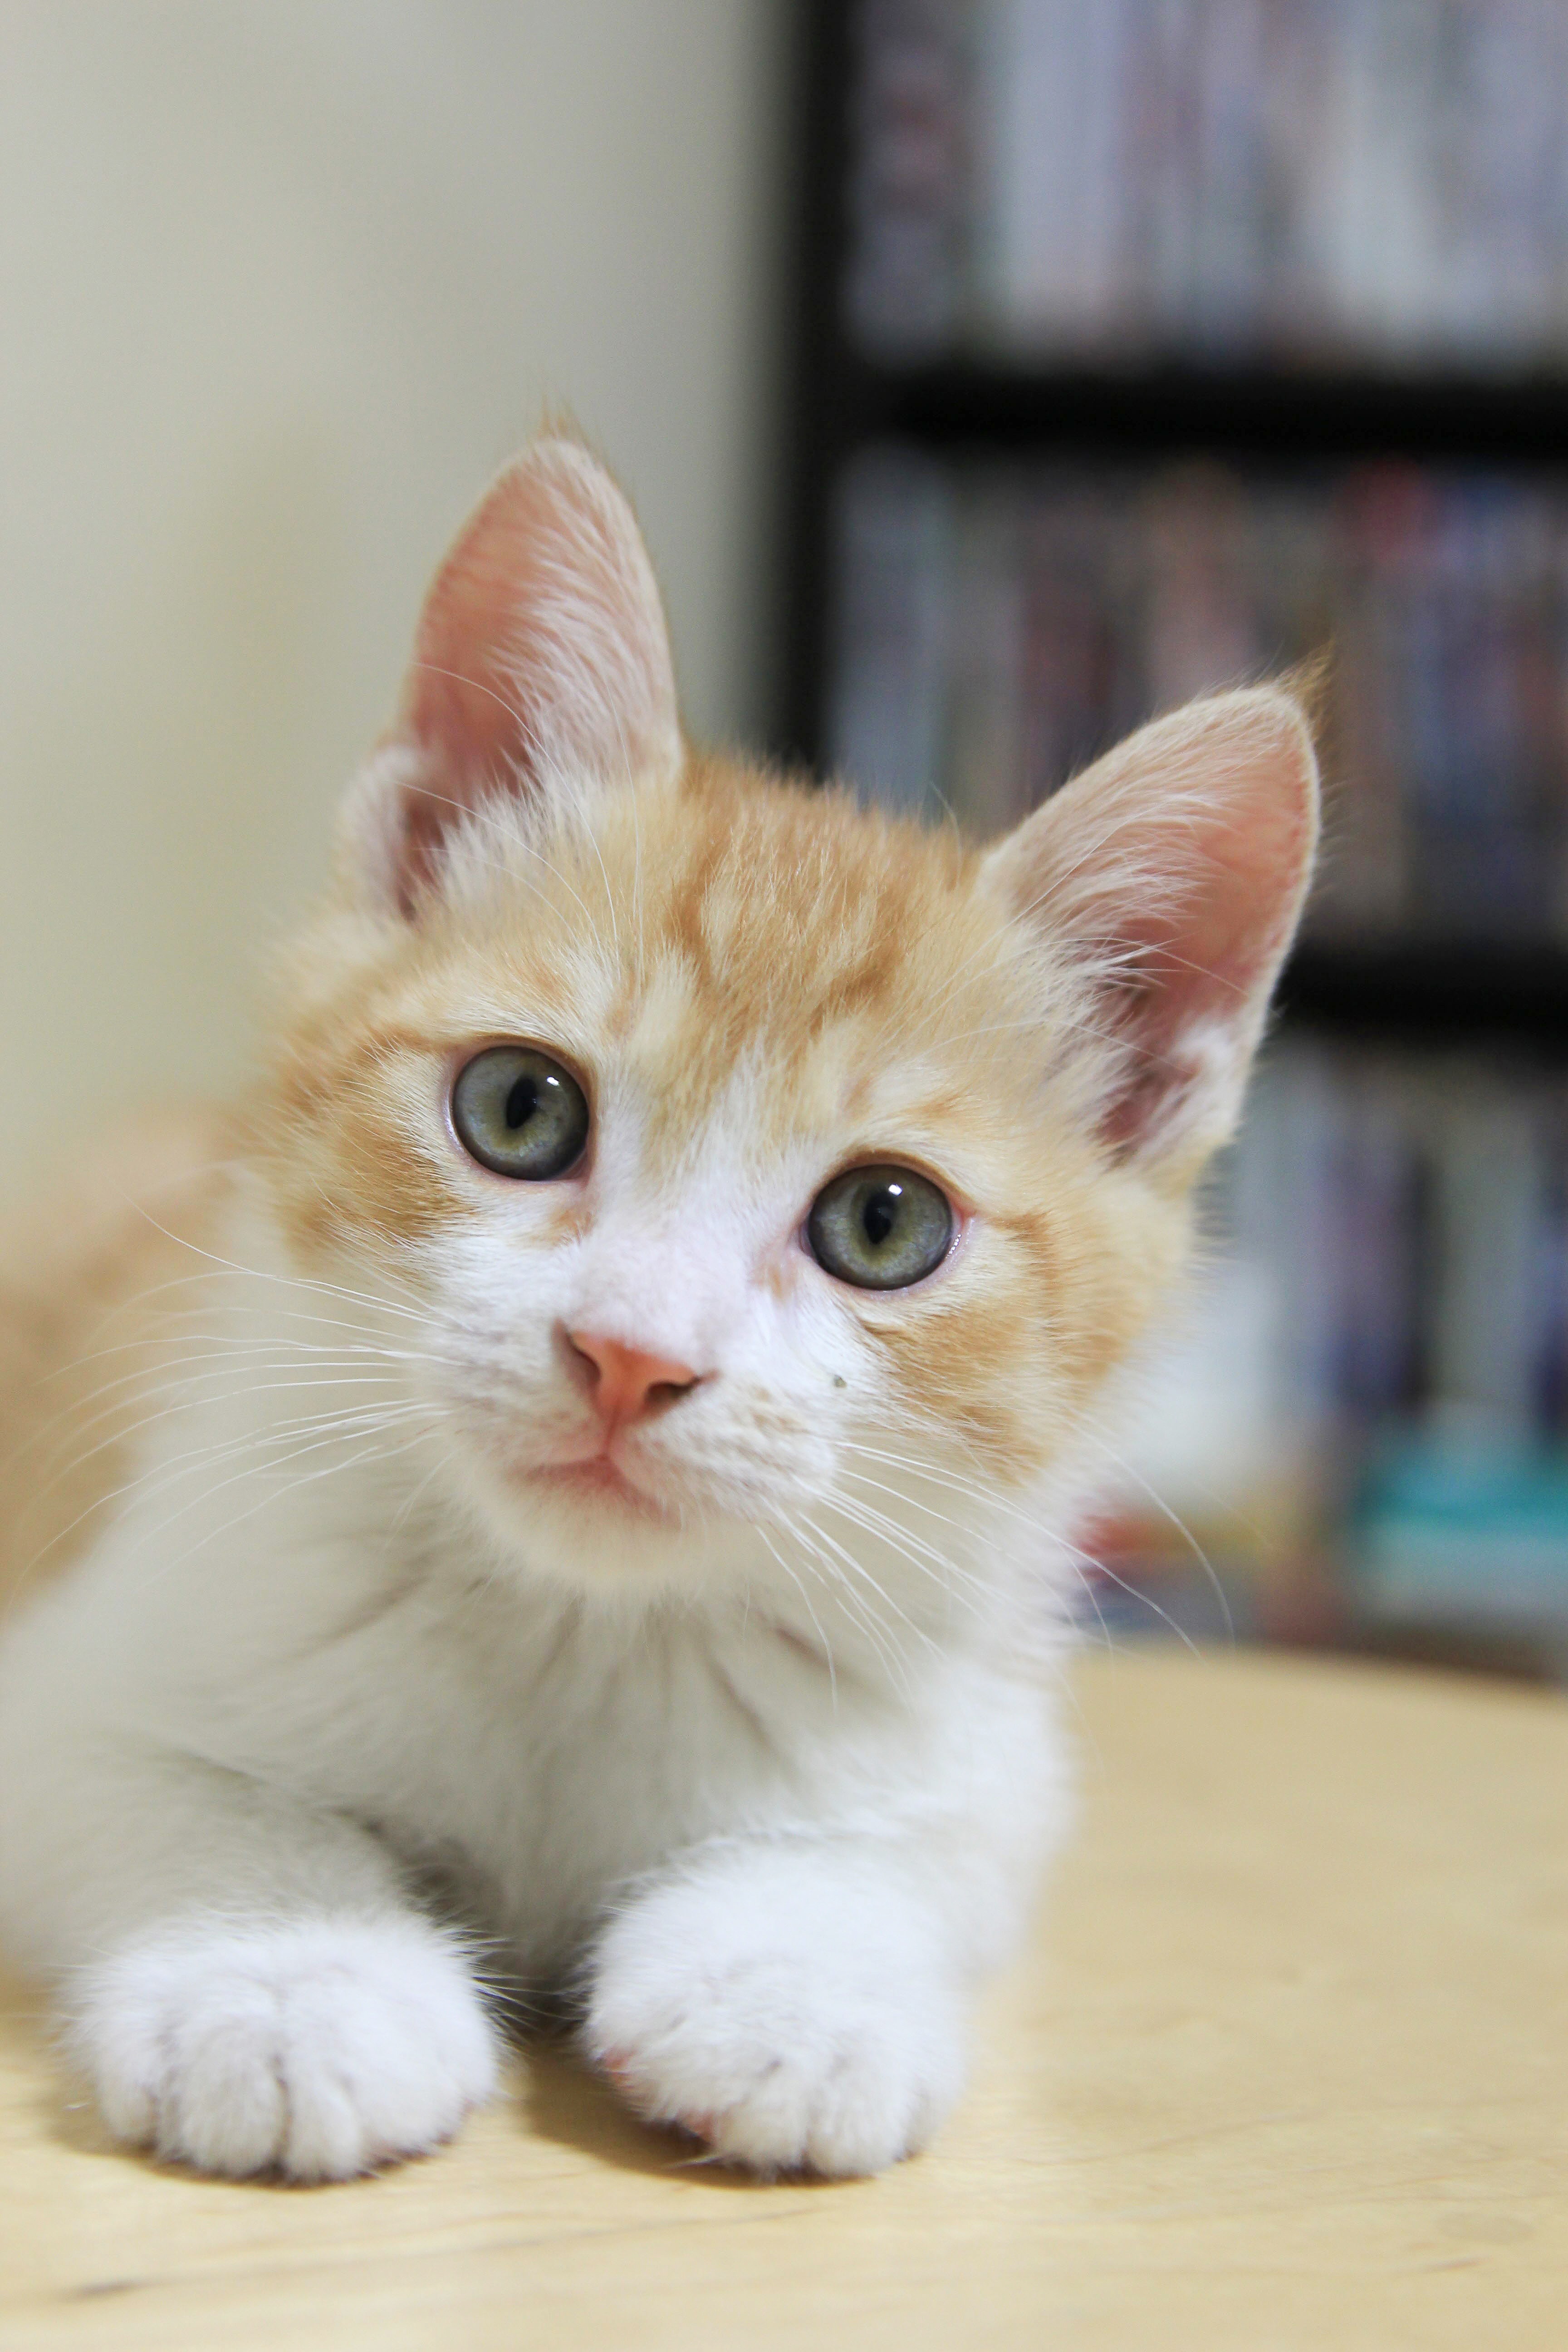
kitten, cat, mammal, nose, whiskers, vertebrate, baby cats, burmilla, small to medium sized cats, cat like mammal, carnivoran, domestic short haired cat, domestic long haired cat